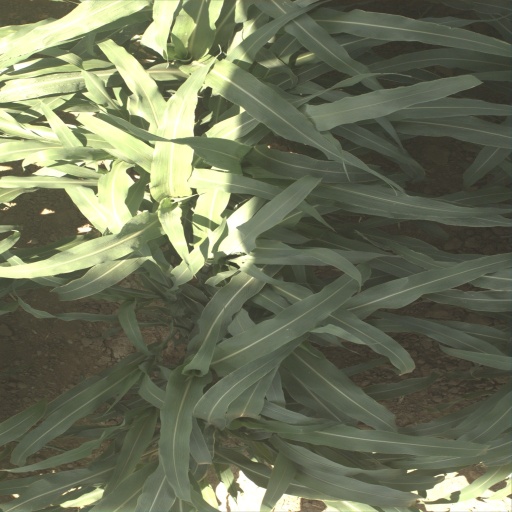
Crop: sorghum